Covini C6W

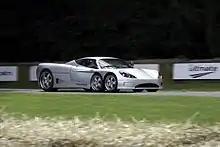
C6W on track

The Covini C6W is an Italian 2-seat 2-door sports coupé with a removable roof section. Inspiration for the car was taken from the 1976 Tyrrell P34, which had two pairs of smaller front wheels, a principle applied to the C6W. The project was started in 1974, but abandoned shortly after, and left dormant into the 1980s due to the lack of availability of low-profile tires at the time. In 2003, the project was revived and in 2004, the C6W was shown in prototype form. In 2005, a slightly revised version debuted at the Salon International de l'Auto, featuring new wheels, new roof structure and a refreshed interior, and went into limited production of 6-8 cars per year, as a result of a tie-up between PMI and Covini Engineering. The car features a mid-mounted 4.2L V8 engine and has a top speed of .